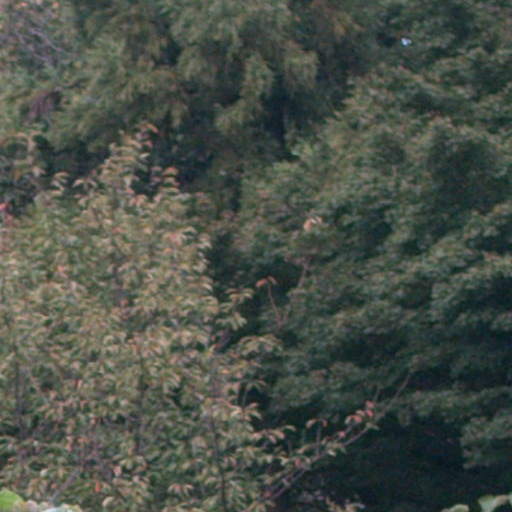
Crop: cassava